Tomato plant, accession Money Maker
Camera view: bottom (45 deg); turntable rotation: 150 degrees
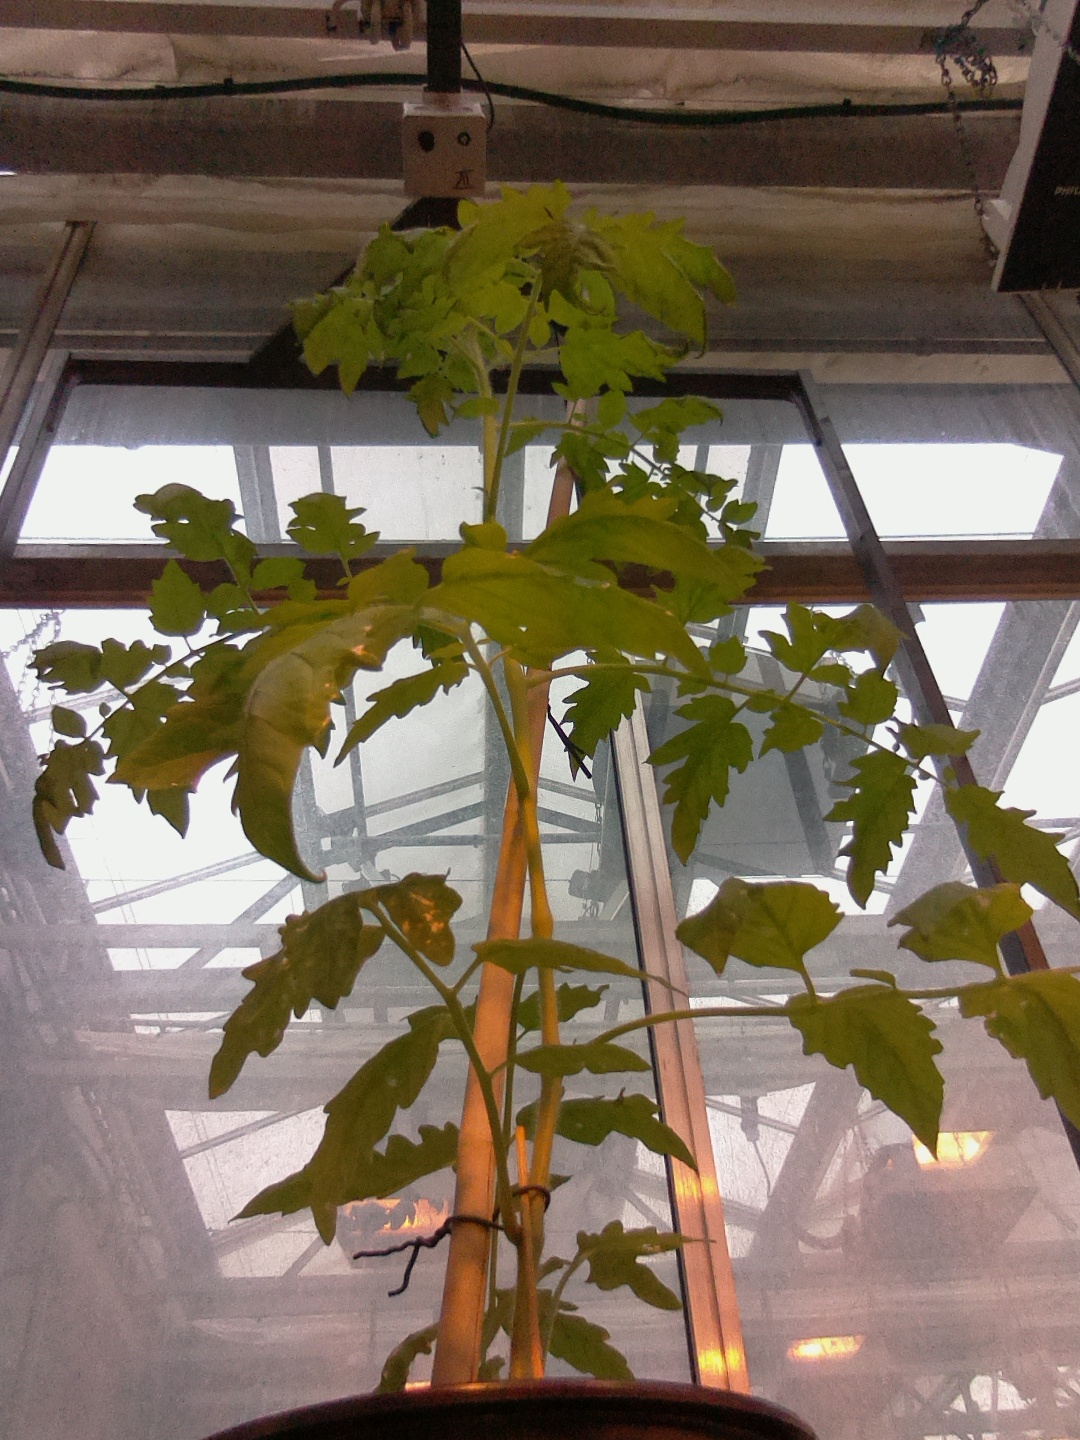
BBCH growth stage 54: 4 inflorescences visible